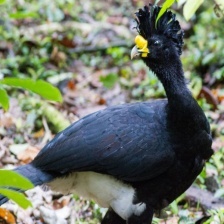
Species: WATTLED CURASSOW
Scientific name: CRAX GLOBULOSA